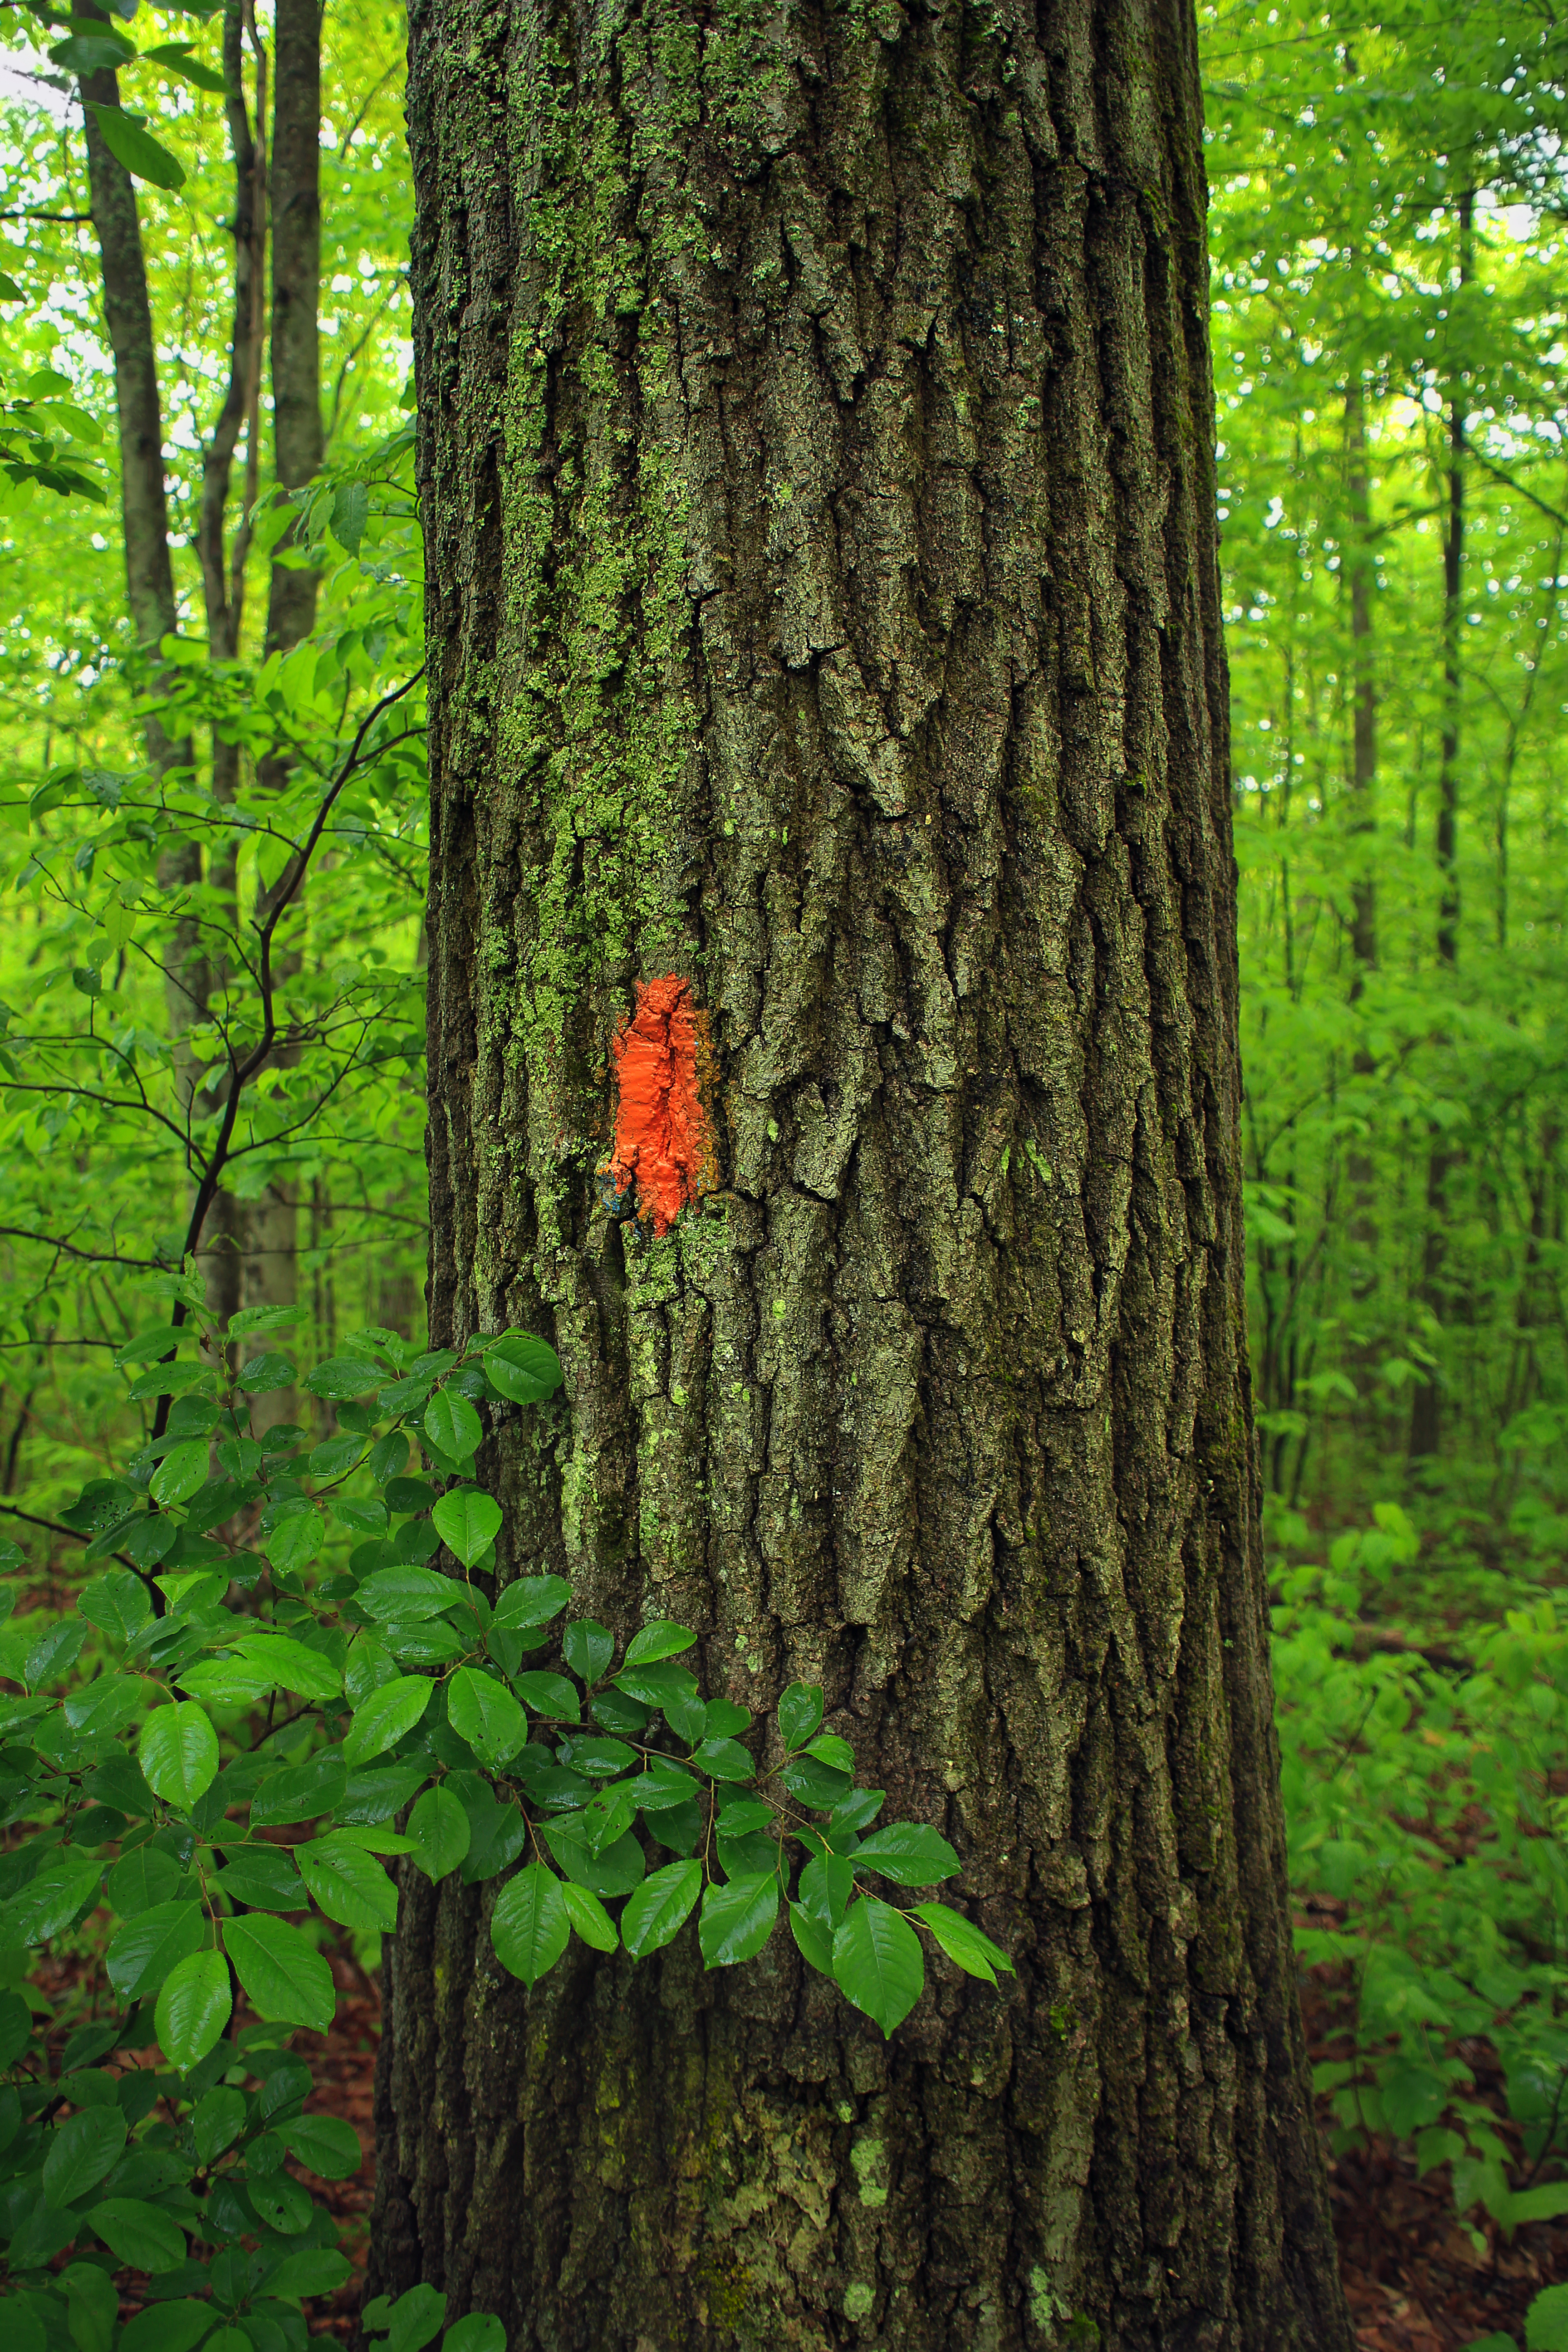
tree, forest, branch, plant, hiking, trail, leaf, flower, trunk, spring, green, jungle, trees, creativecommons, spruce, vegetation, rainforest, blaze, trailblaze, poconos, deciduous, pikecounty, pennsylvania, delawarestateforest, thunderswamptrail, grove, woodland, habitat, ecosystem, biome, old growth forest, natural environment, woody plant, temperate broadleaf and mixed forest, temperate coniferous forest, land plant